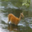
Label: deer